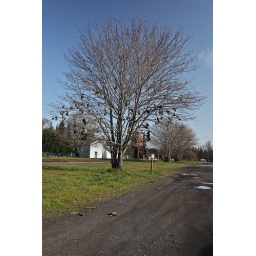
Giving the tree the boots and shoes in Roy Washington IMG_9842_2